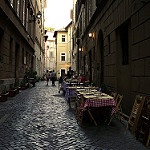
Label: street